Token money

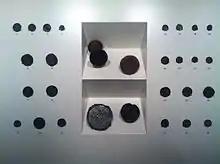
Former tokens are collected and displayed

Token money has less intrinsic value compared to its face value. If the token money is metallic it is commonly made out of cheaper metals such as copper and nickel.